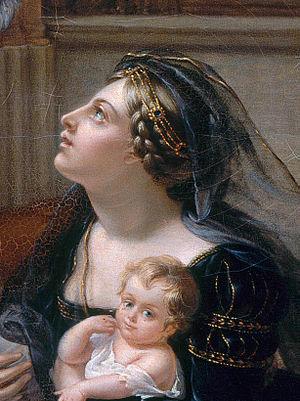
Inès de Castro se jetant avec ses enfants aux pieds d'Alphonse IV roi de Portugal, pour obtenir la grace de don Pedro, son mari. 1335